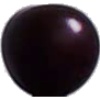
Label: Cherry Wax Black 1